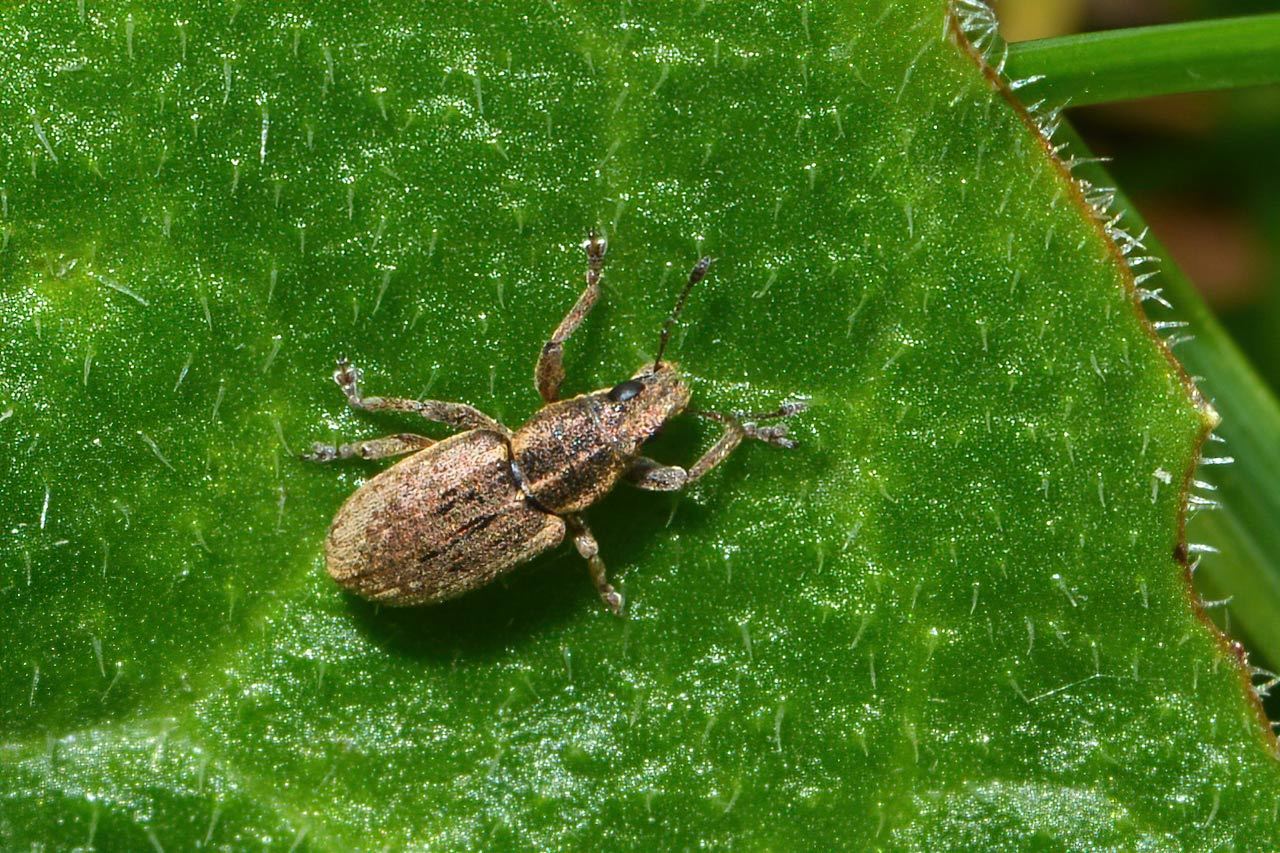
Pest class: pea_leaf_weevil